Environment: real
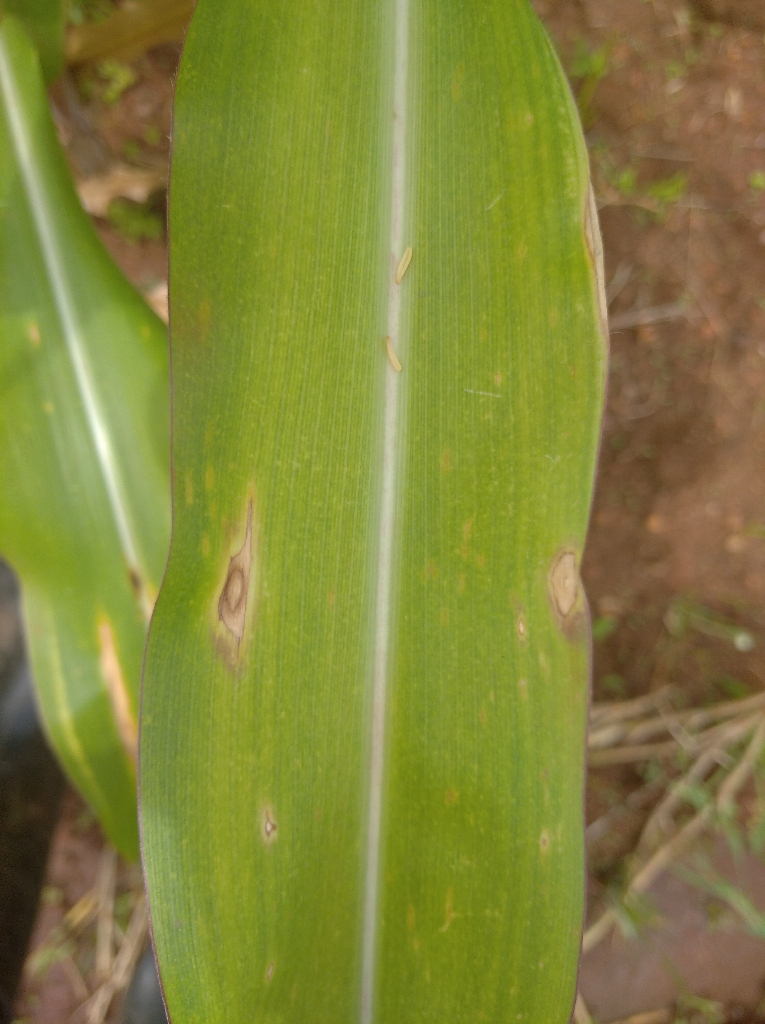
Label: northern_corn_leaf_blight